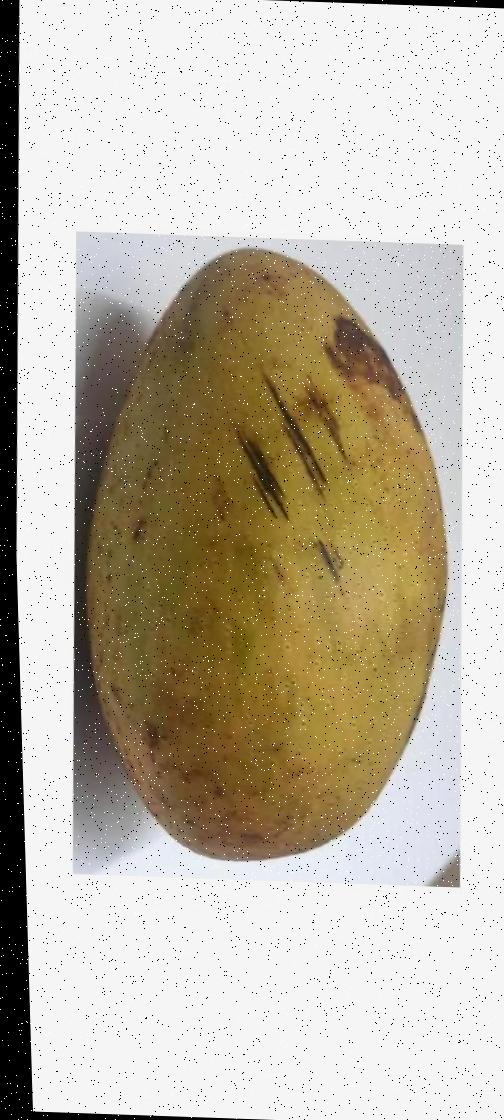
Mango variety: Ashshina Classic